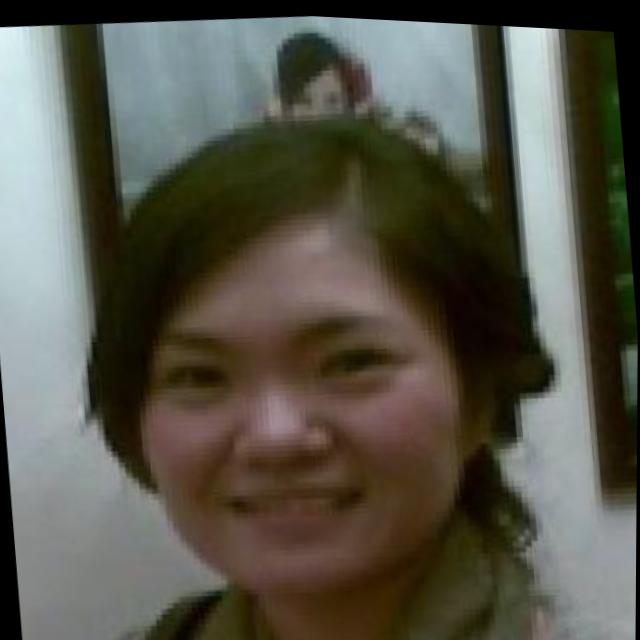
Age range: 21-44